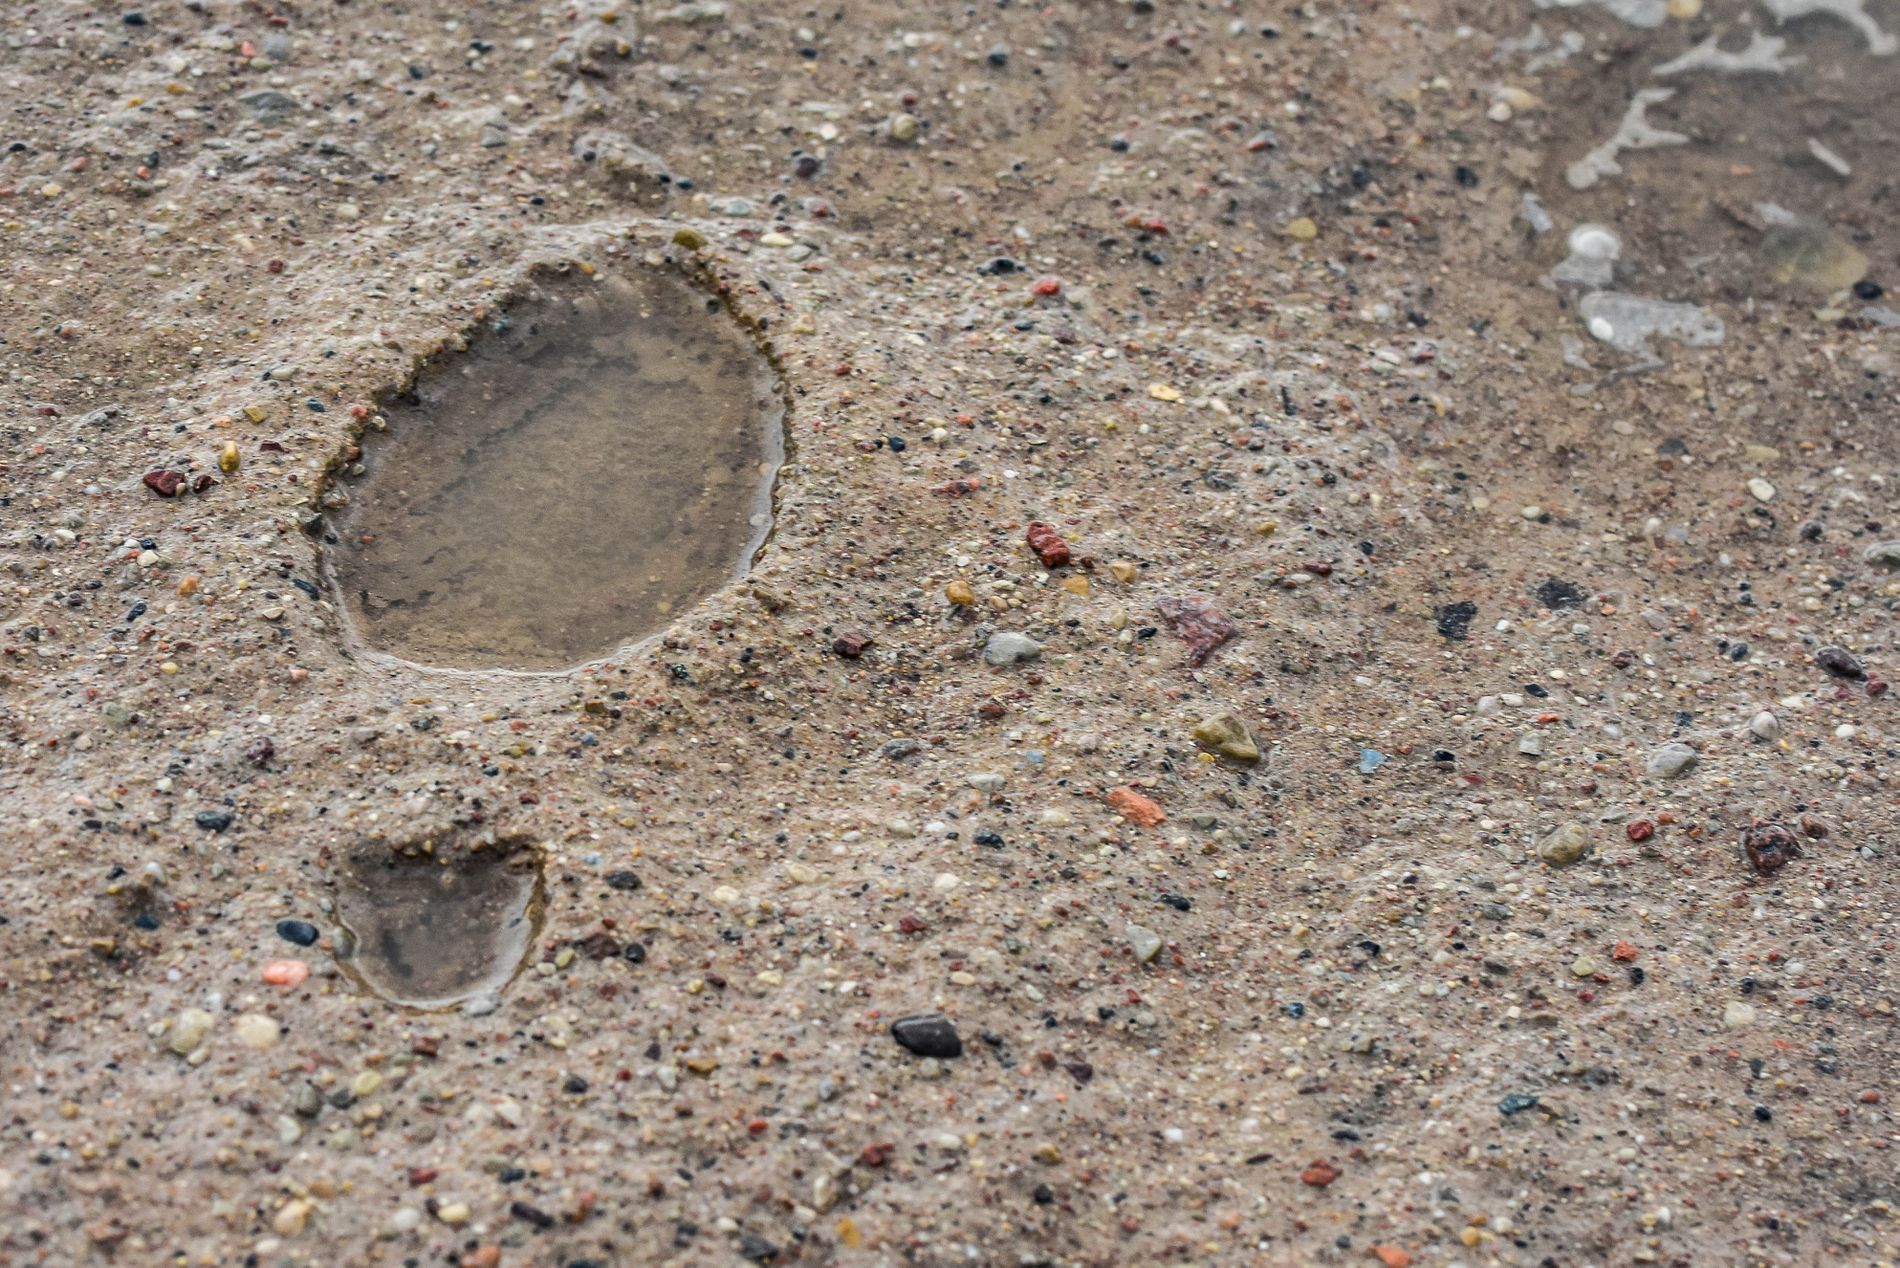
Sandy grooves.
Image of footprints grooved in the ground and full of water, the ground is wet sand with small stones in it, most probably beach located.
Travel photography taken in natural daylight  from a high angle close up shot of footprints grooved on sandy ground with small stones probably a beach with collected water in it. The atmosphere evokes seaside feelings and the photo mood suggests having fun.
Labels: Soil, Footprint, Outdoors, Mud, Ground, Nature, Wet sand
Camera: NIKON CORPORATION NIKON D7200
Lens: 90.0 mm f/2.8
Aperture: F5
Exposure: 1/100 sec
ISO: 500
Focal length: 90.0 mm